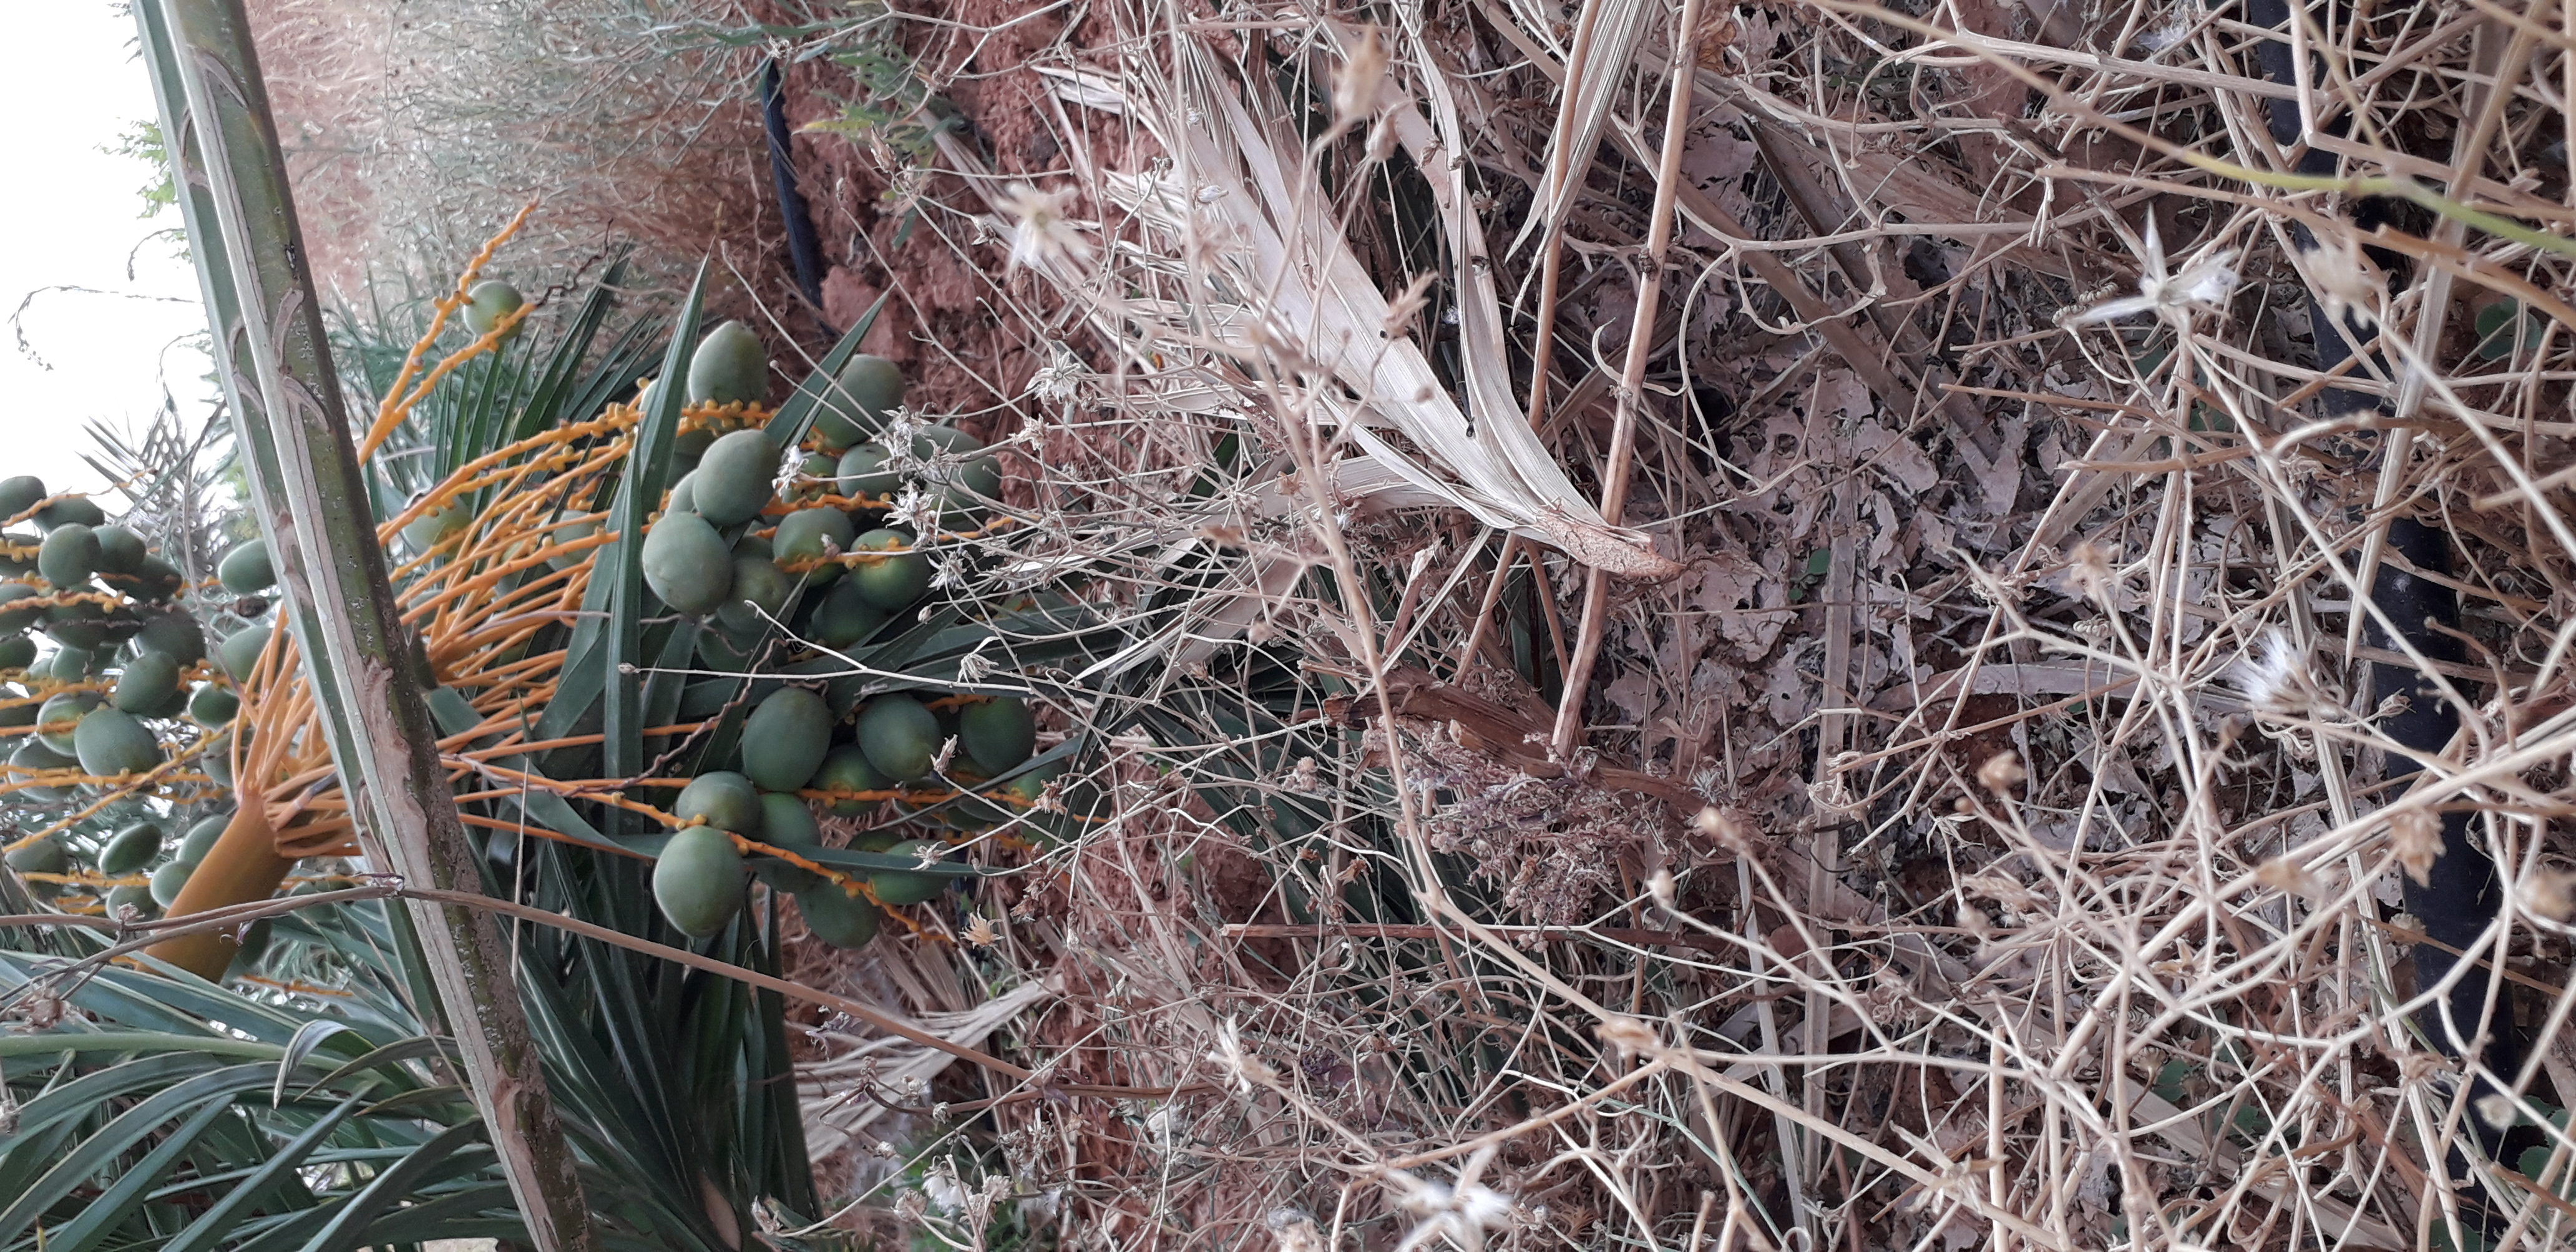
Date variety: Boumajhoul